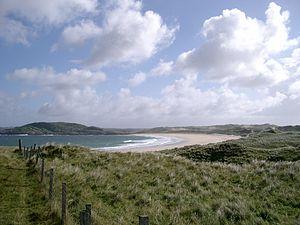
Cette liste comprend tous les sites Ramsar de l'Écosse. Les sites Ramsar sont des sites de zones humides de renommée internationale, protégés aux termes de la Convention de Ramsar sur les zones humides, qui a été développée et adoptée par les nations participantes lors d'une réunion tenue le 2 février 1971 à Ramsar en Iran. À la fin de 2010, 160 États étaient parties contractantes à la Convention, et le nombre total de sites dans le monde s'élevait à 1 920. Le Royaume-Uni est l’un des 18 signataires de la Convention et a depuis lors désigné 168 sites Ramsar. 51 de ces sites sont situés en Écosse, dont l'un, Upper Solway Flats and Marshes, qui couvre une partie de l'Écosse et de Angleterre dans le Solway Firth. La superficie totale de tous les sites Ramsar en Écosse est d'environ 313 500 hectares. Tous les sites Ramsar d'Écosse font partie du réseau européen Natura 2000 en tant que Zone de protection spéciales ou Zones spéciales de conservation, et de nombreux sites sont protégés en tant que Site d'intérêt scientifique particulier en vertu de la législation du Royaume-Uni.
Coll, en gaélique écossais Cola, est une île du Royaume-Uni située en Écosse, à l'ouest de l'île de Mull, dans la mer des Hébrides. Coll est connue pour ses plages de sable qui abritent de grandes dunes, pour ses râles des genêts et pour le château de Breachacha.